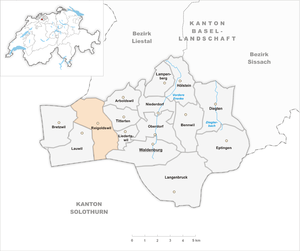
Reigoldswil est une commune suisse du canton de Bâle-Campagne, située dans le district de Waldenburg.